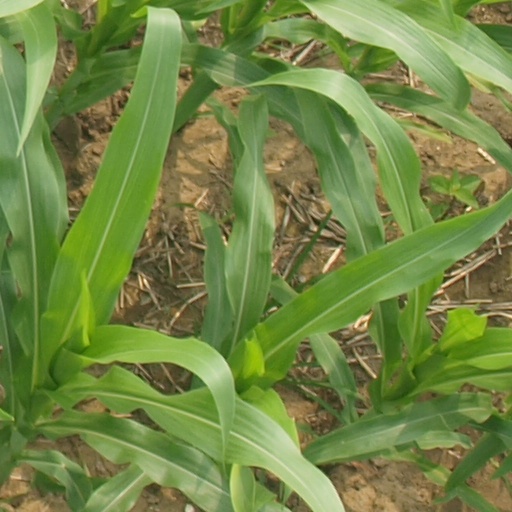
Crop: maize; corn